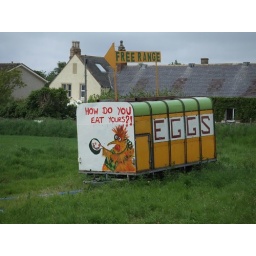
There was a huge field of free range chickens next to this, they were all scratching around enjoying themselves.